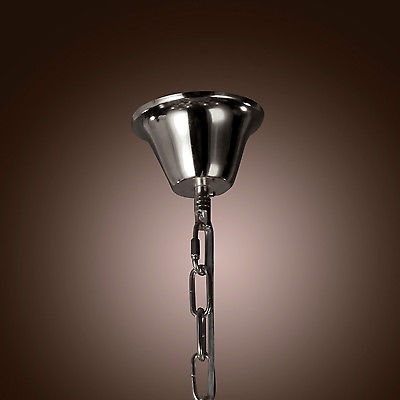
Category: lamp